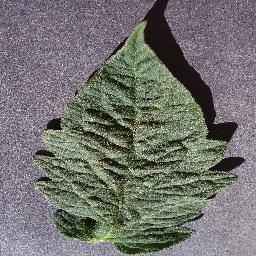
Label: Tomato___healthy